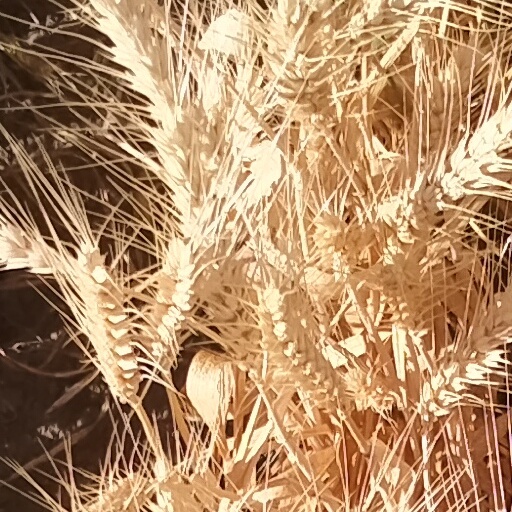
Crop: wheat